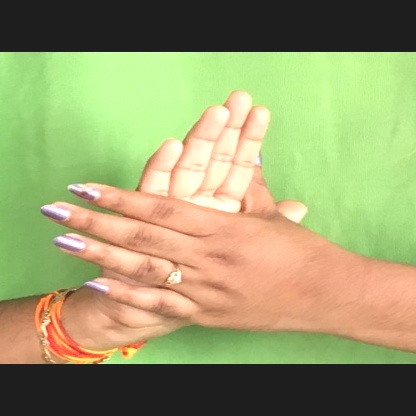
Mudra: Chakra